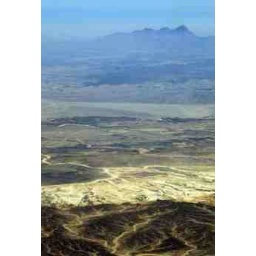
Mountains and the eastern Egyptian desert are seen through the window of an EgyptAir airplane near Luxor,